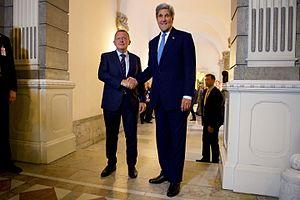
Lars Løkke Rasmussen, né le 15 mai 1964 à Vejle, est un homme d'État danois, membre et président du Parti libéral et Premier ministre du Danemark de 2009 à 2011, et de 2015 à 2019.